Drowning Mona

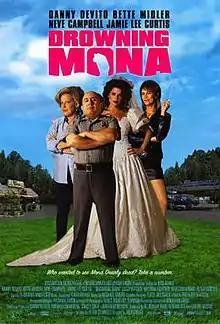
Theatrical release poster

Drowning Mona is a 2000 American crime comedy film starring Danny DeVito as Wyatt Rash, a local police chief from Verplanck, New York, who investigates the mysterious death of Mona Dearly (Bette Midler), a spiteful, hard-drinking, loud-mouthed, abusive woman, hated by all who knew her, who drove her son's car off a cliff and drowned in a river. The film received negative reviews from critics.